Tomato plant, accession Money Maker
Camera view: bottom (45 deg); turntable rotation: 120 degrees
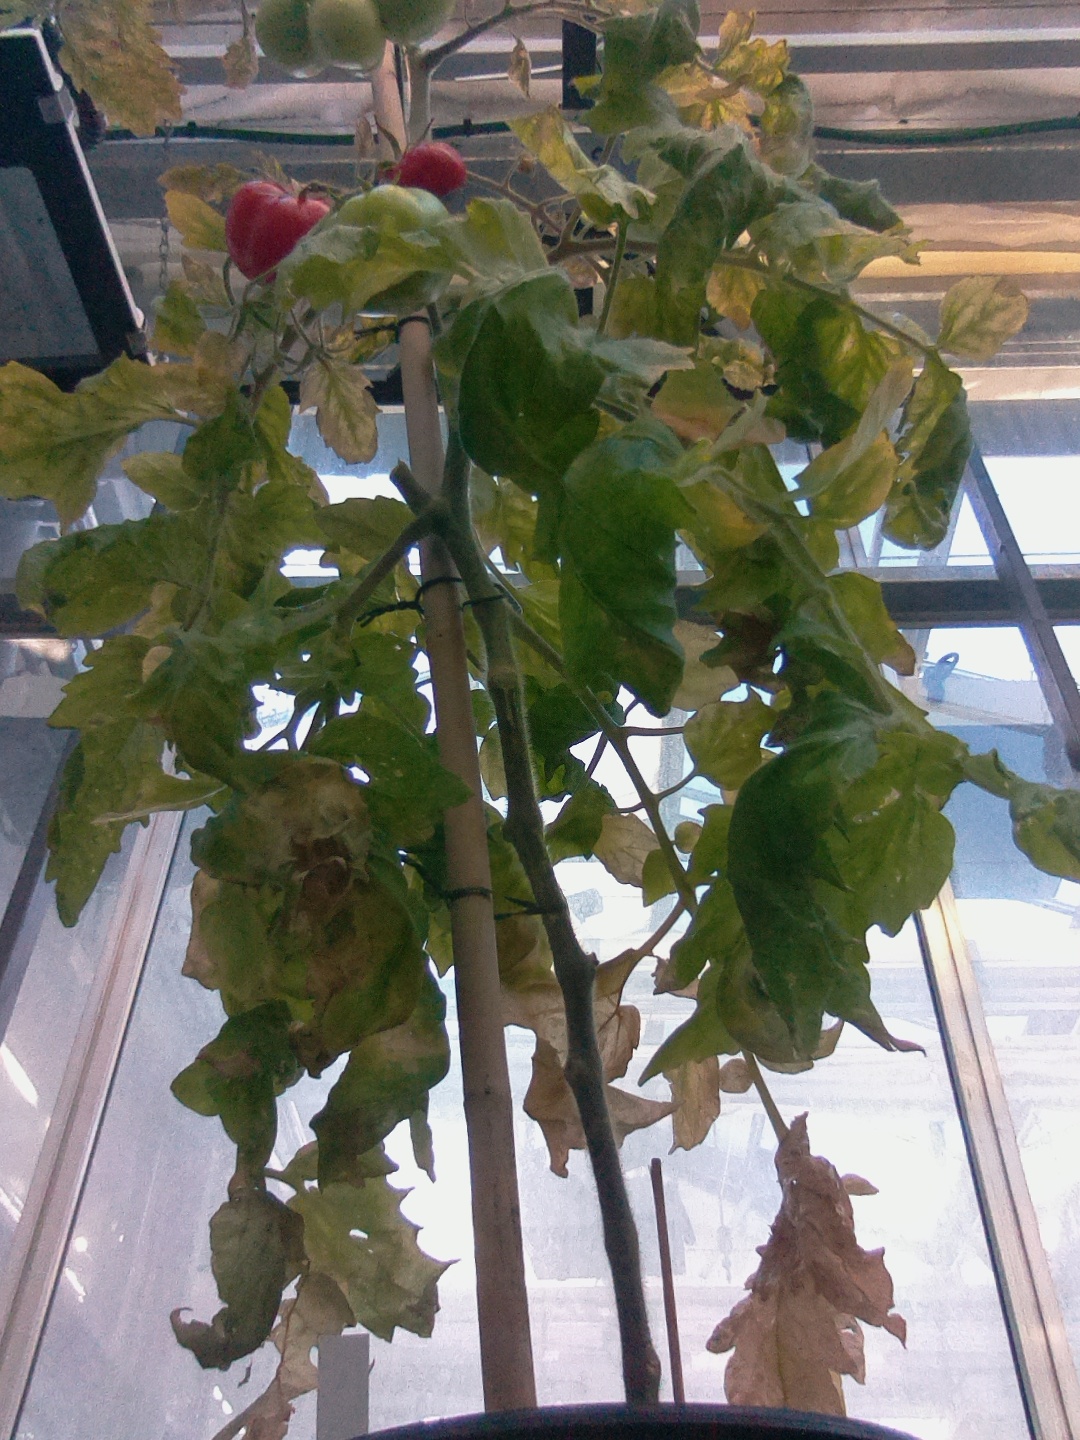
BBCH growth stage 82: 20%-30% of fruits show typical fully ripe color